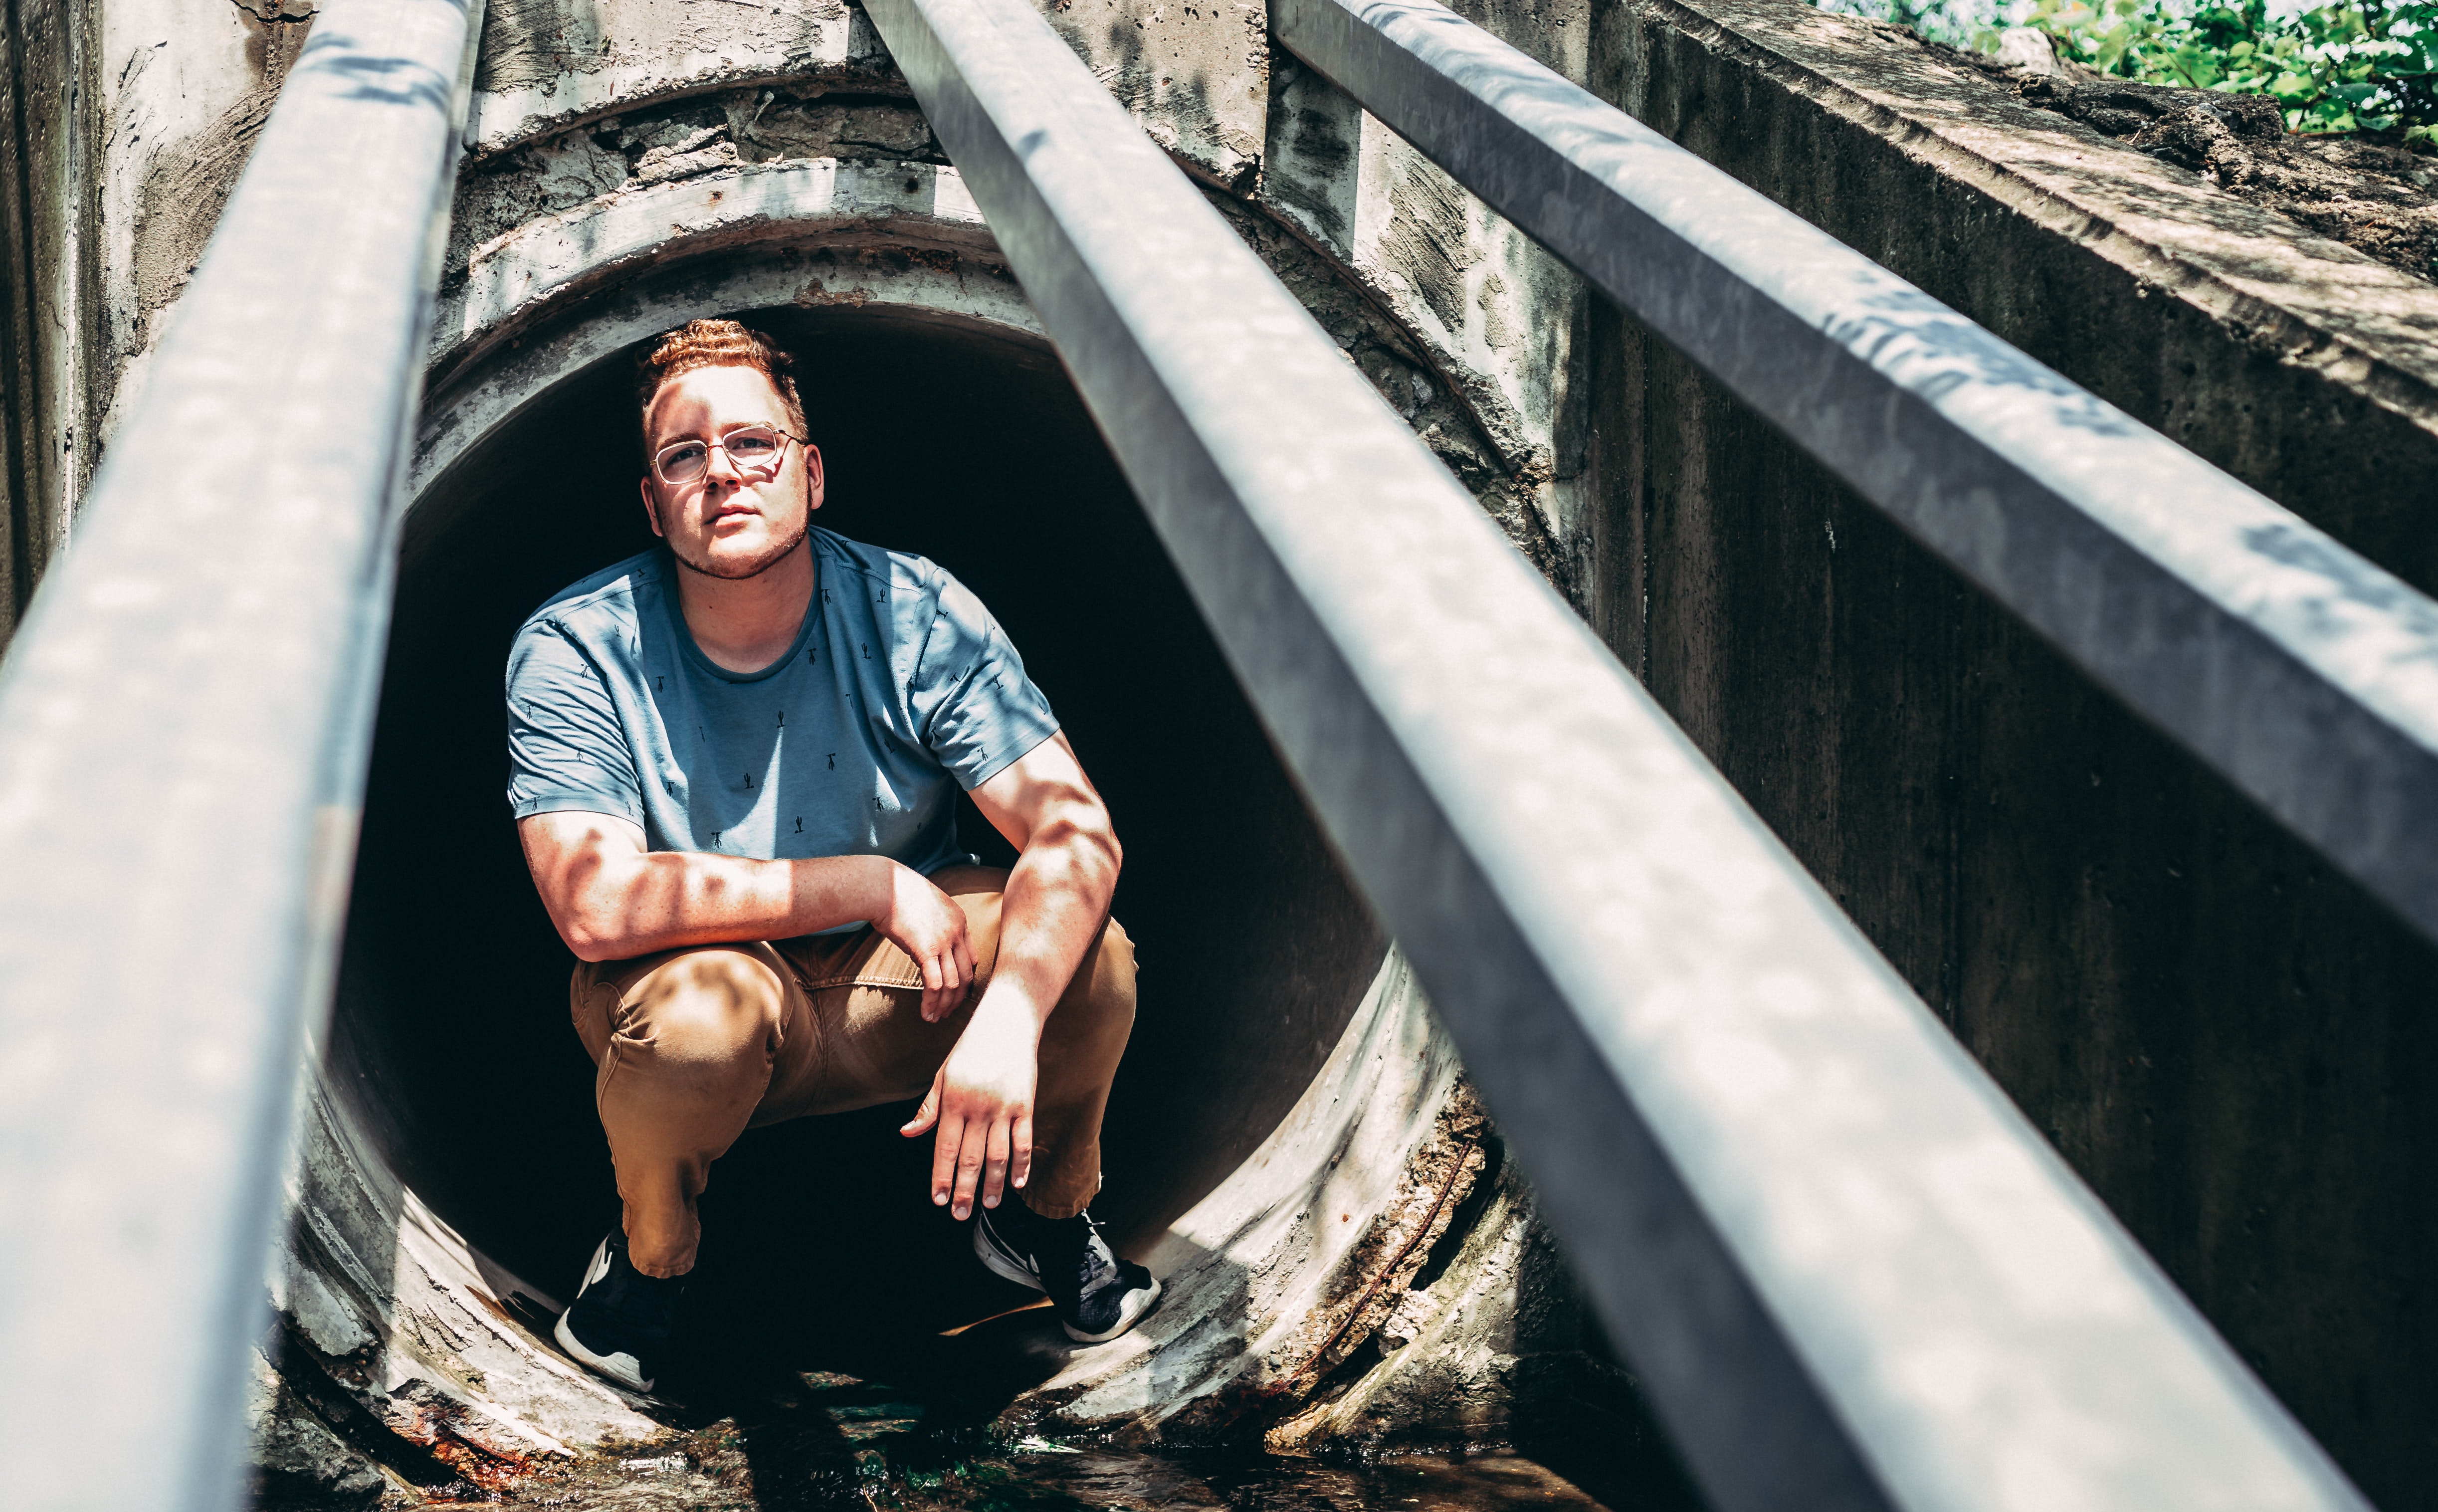
people, water, smile, tree, vacation, photography, glasses, plant, leisure, bridge, nonbuilding structure, tourism